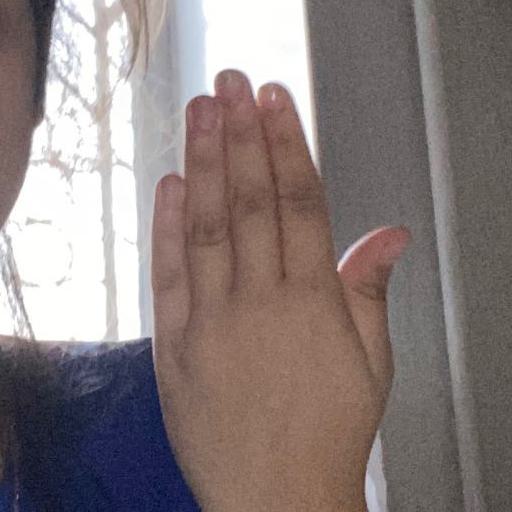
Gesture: stop_inverted